Downtown Spokane

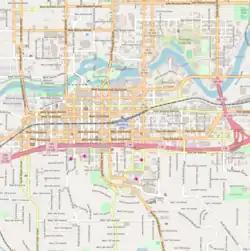
Street layout of the city center. The street grid breaks down in the South Hill due to the challenges of the terrain

The Riverside neighborhoods is bounded by I-90 to the south, Division Street to the east, Monroe Street (north of the Spokane River), West Riverside Avenue, and Sunset Boulevard (south of the Spokane River) to the west, and Boone Avenue to the north. Boone Avenue is where most of the city's governmental functions and other public facilities are located. The commercial district or "downtown core" comprises the portion of the Riverside neighborhood south of the Spokane River and east of Monroe Street. The topography of Downtown Spokane is mostly flat except for areas downstream of the Spokane Falls which are located in a canyon; the elevation is approximately above sea level. South of Downtown slopes up to the Lower South Hill, quite steeply in some places such as Pioneer Park, where long cliffs oriented east–west provide great views of Downtown, the North Side and Spokane Valley to the east.